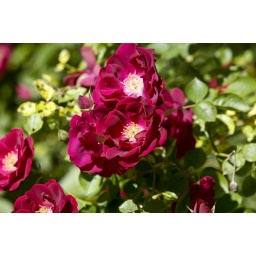
Just some flowers from around the home